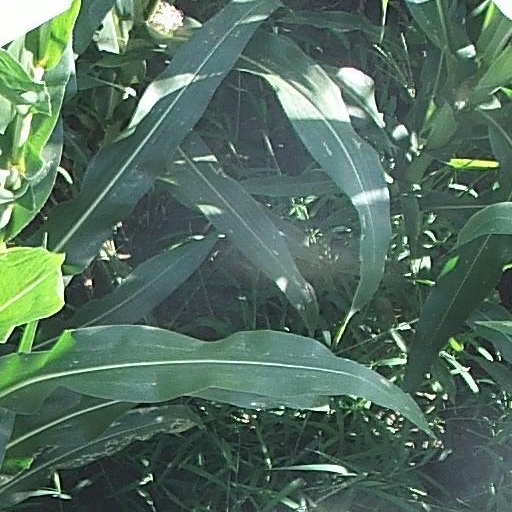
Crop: maize; corn